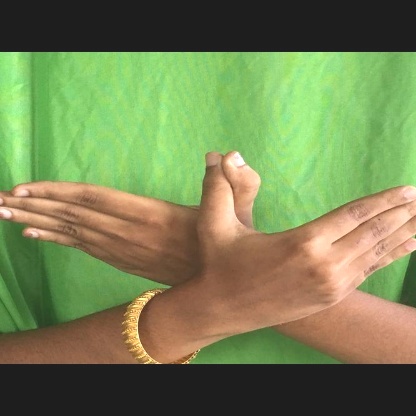
Mudra: Garuda